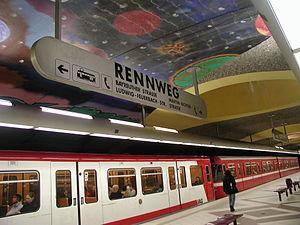
Le métro de Nuremberg est le réseau de métro le plus récent d'Allemagne et forme avec la S-Bahn et le réseau de tramway de cette ville l'épine dorsale du système de transport en commun de Nuremberg et Fürth.